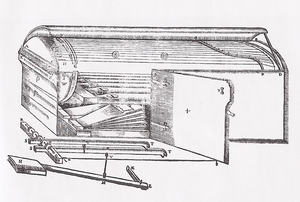
Le Claviorganum dans l'ouvrage de Athanasius Kircher, «
Le claviorganum ou clavecin organisé en français, est un instrument combinant les tuyaux d'un orgue et les cordes pincées d'un clavecin ou de l'épinette.